Praça das Artes

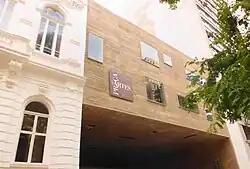
View from one of the entrances to the cultural complex on Avenida São João.

Praça das Artes is a Brazilian cultural complex located in the city of São Paulo that promotes performances and exhibitions related to music, dance, theater and visual arts. Inaugurated in 2012, it functions as an extension of the activities of the São Paulo Municipal Theater, as well as being home to the São Paulo Dance School, the São Paulo Municipal Music School, the Conservatory Hall and the Municipal Theater's artistic groups.